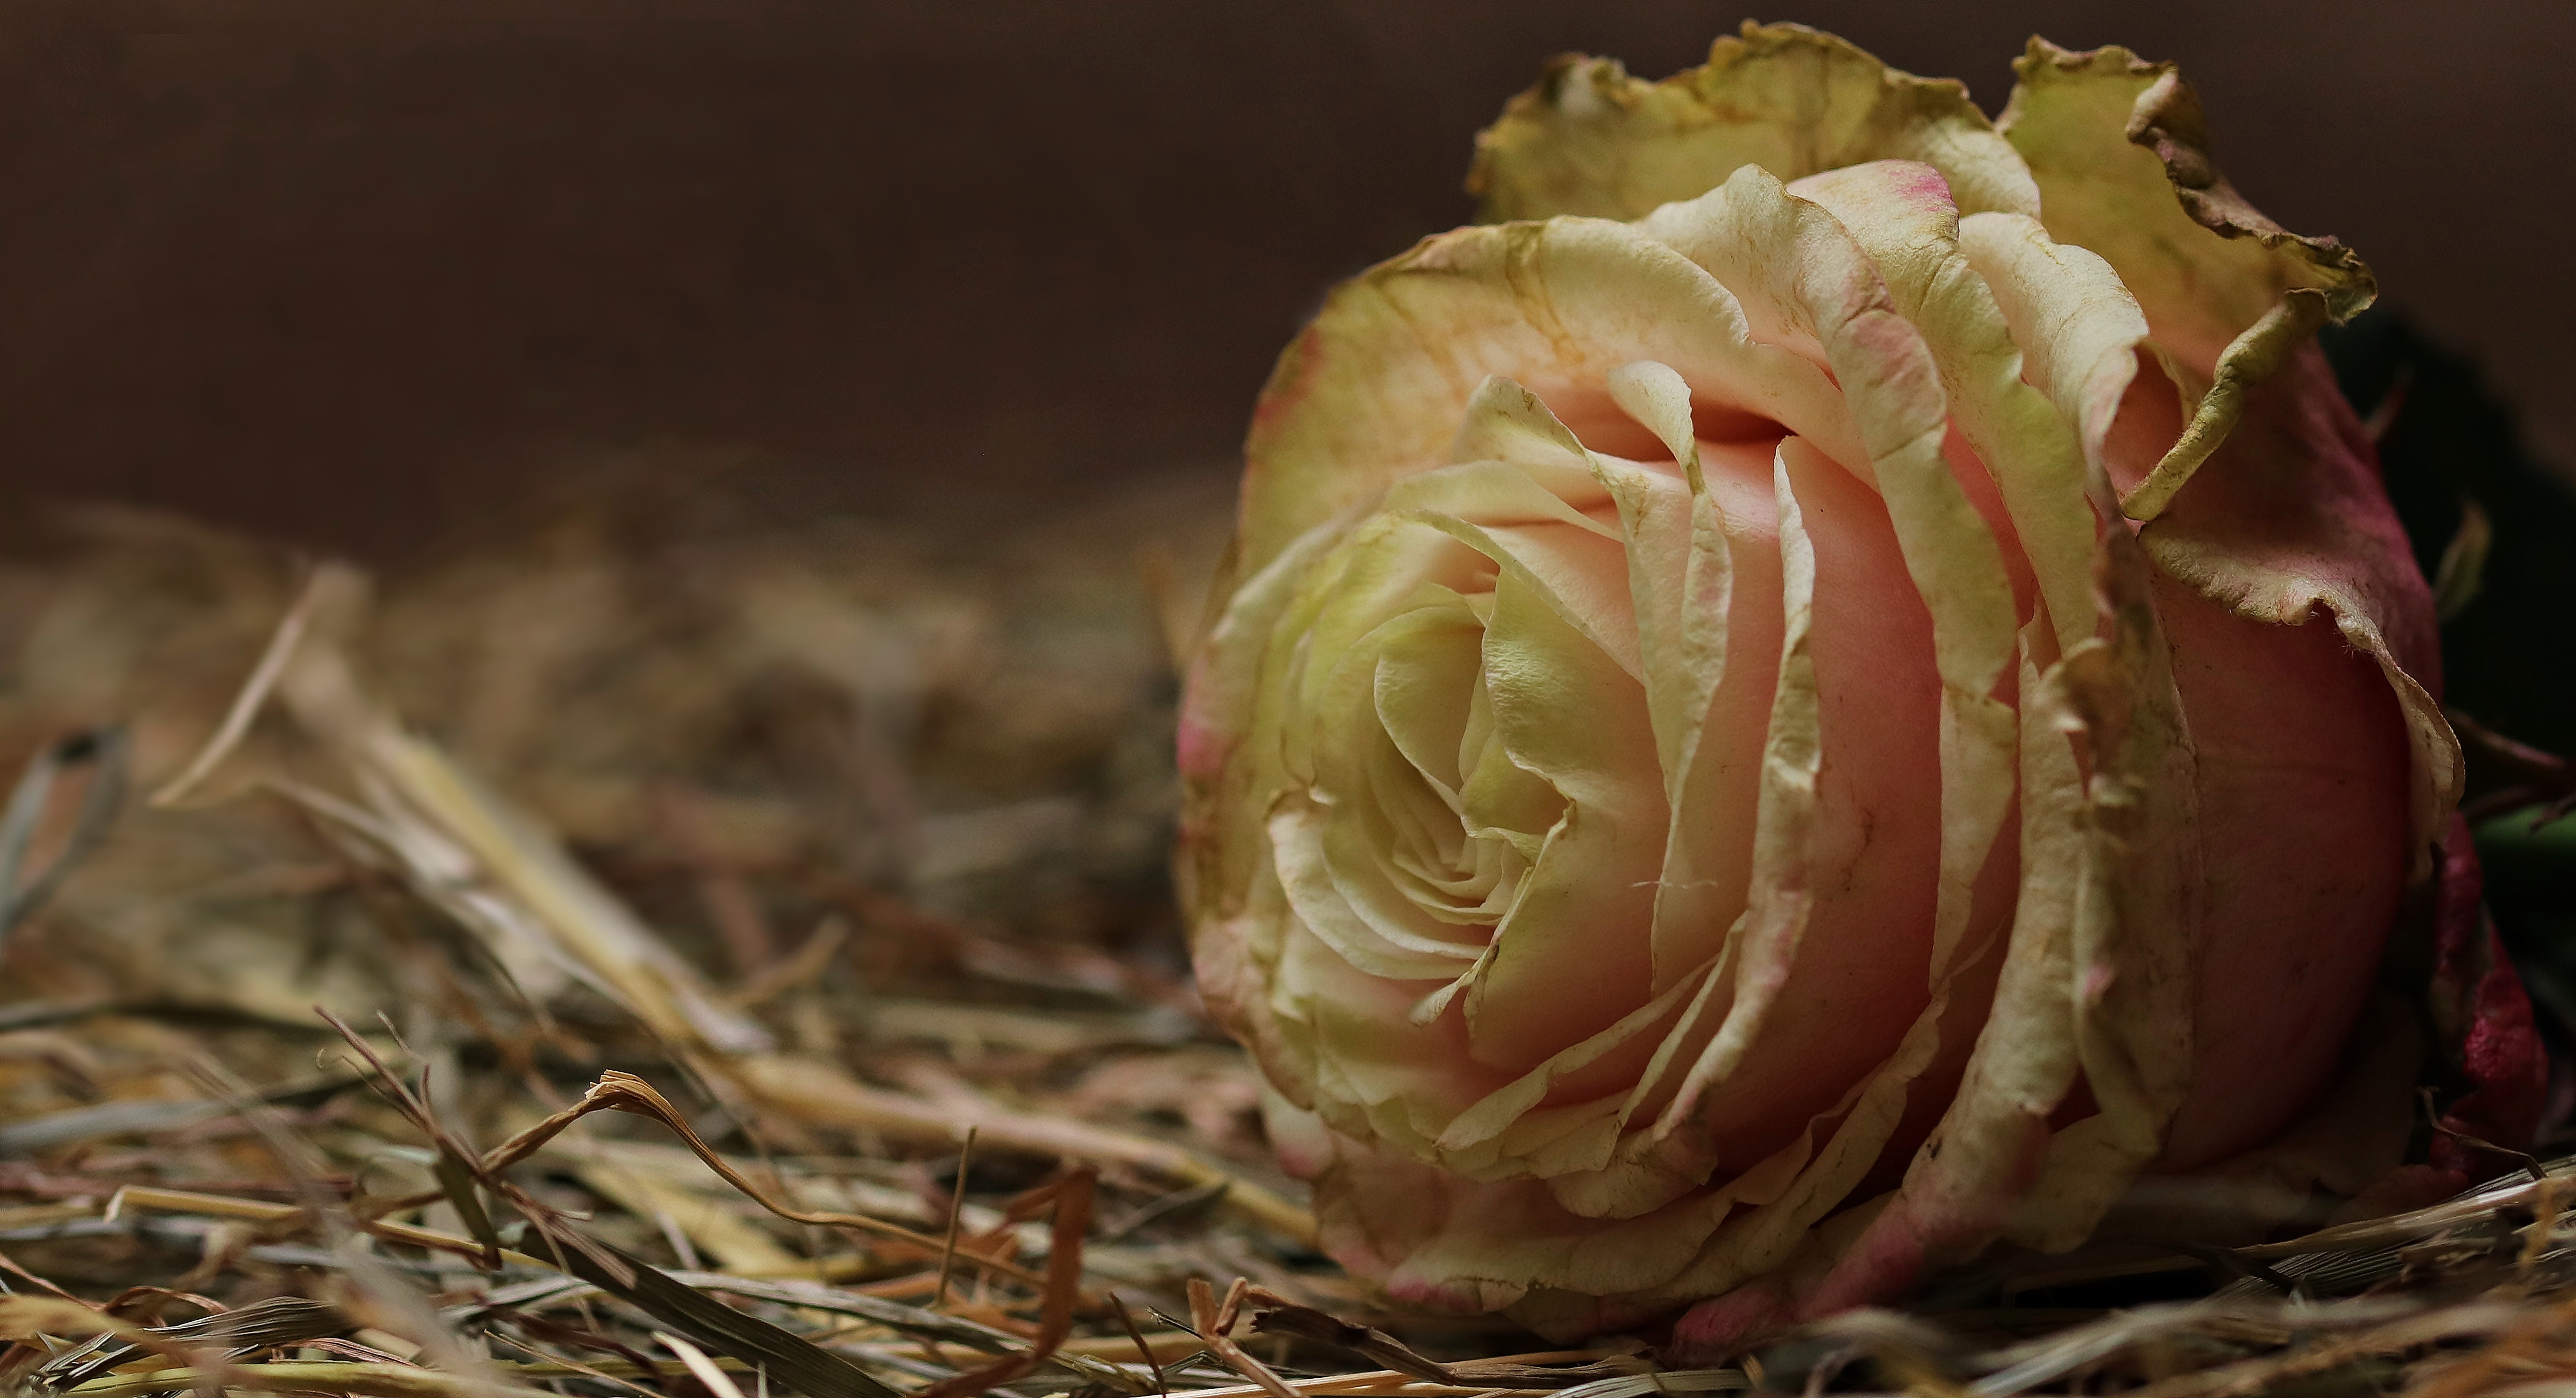
rose, floribunda, blossom, bloom, rose bloom, romantic, blossomed, flower, beautiful, romance, beauty, pink, sweet, white, atmosphere, tender, love, greeting, floral greeting, flower greeting card, postcard, straw, valentine's day, valentine, background image, brown, rose on straw, plant, pink rose, white rose, white pink rose